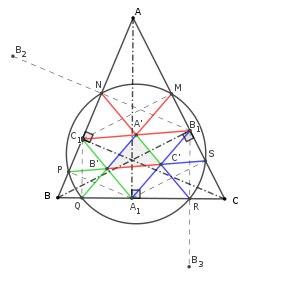
Le cercle de Conway d'un triangle est le cercle passant par les extrémités des segments obtenus en prolongeant chaque côté du triangle,